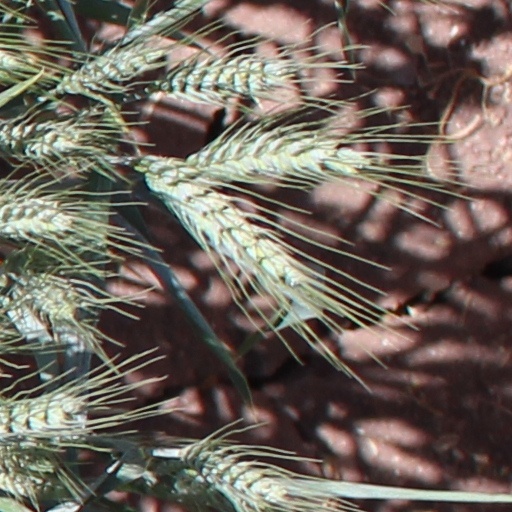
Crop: wheat